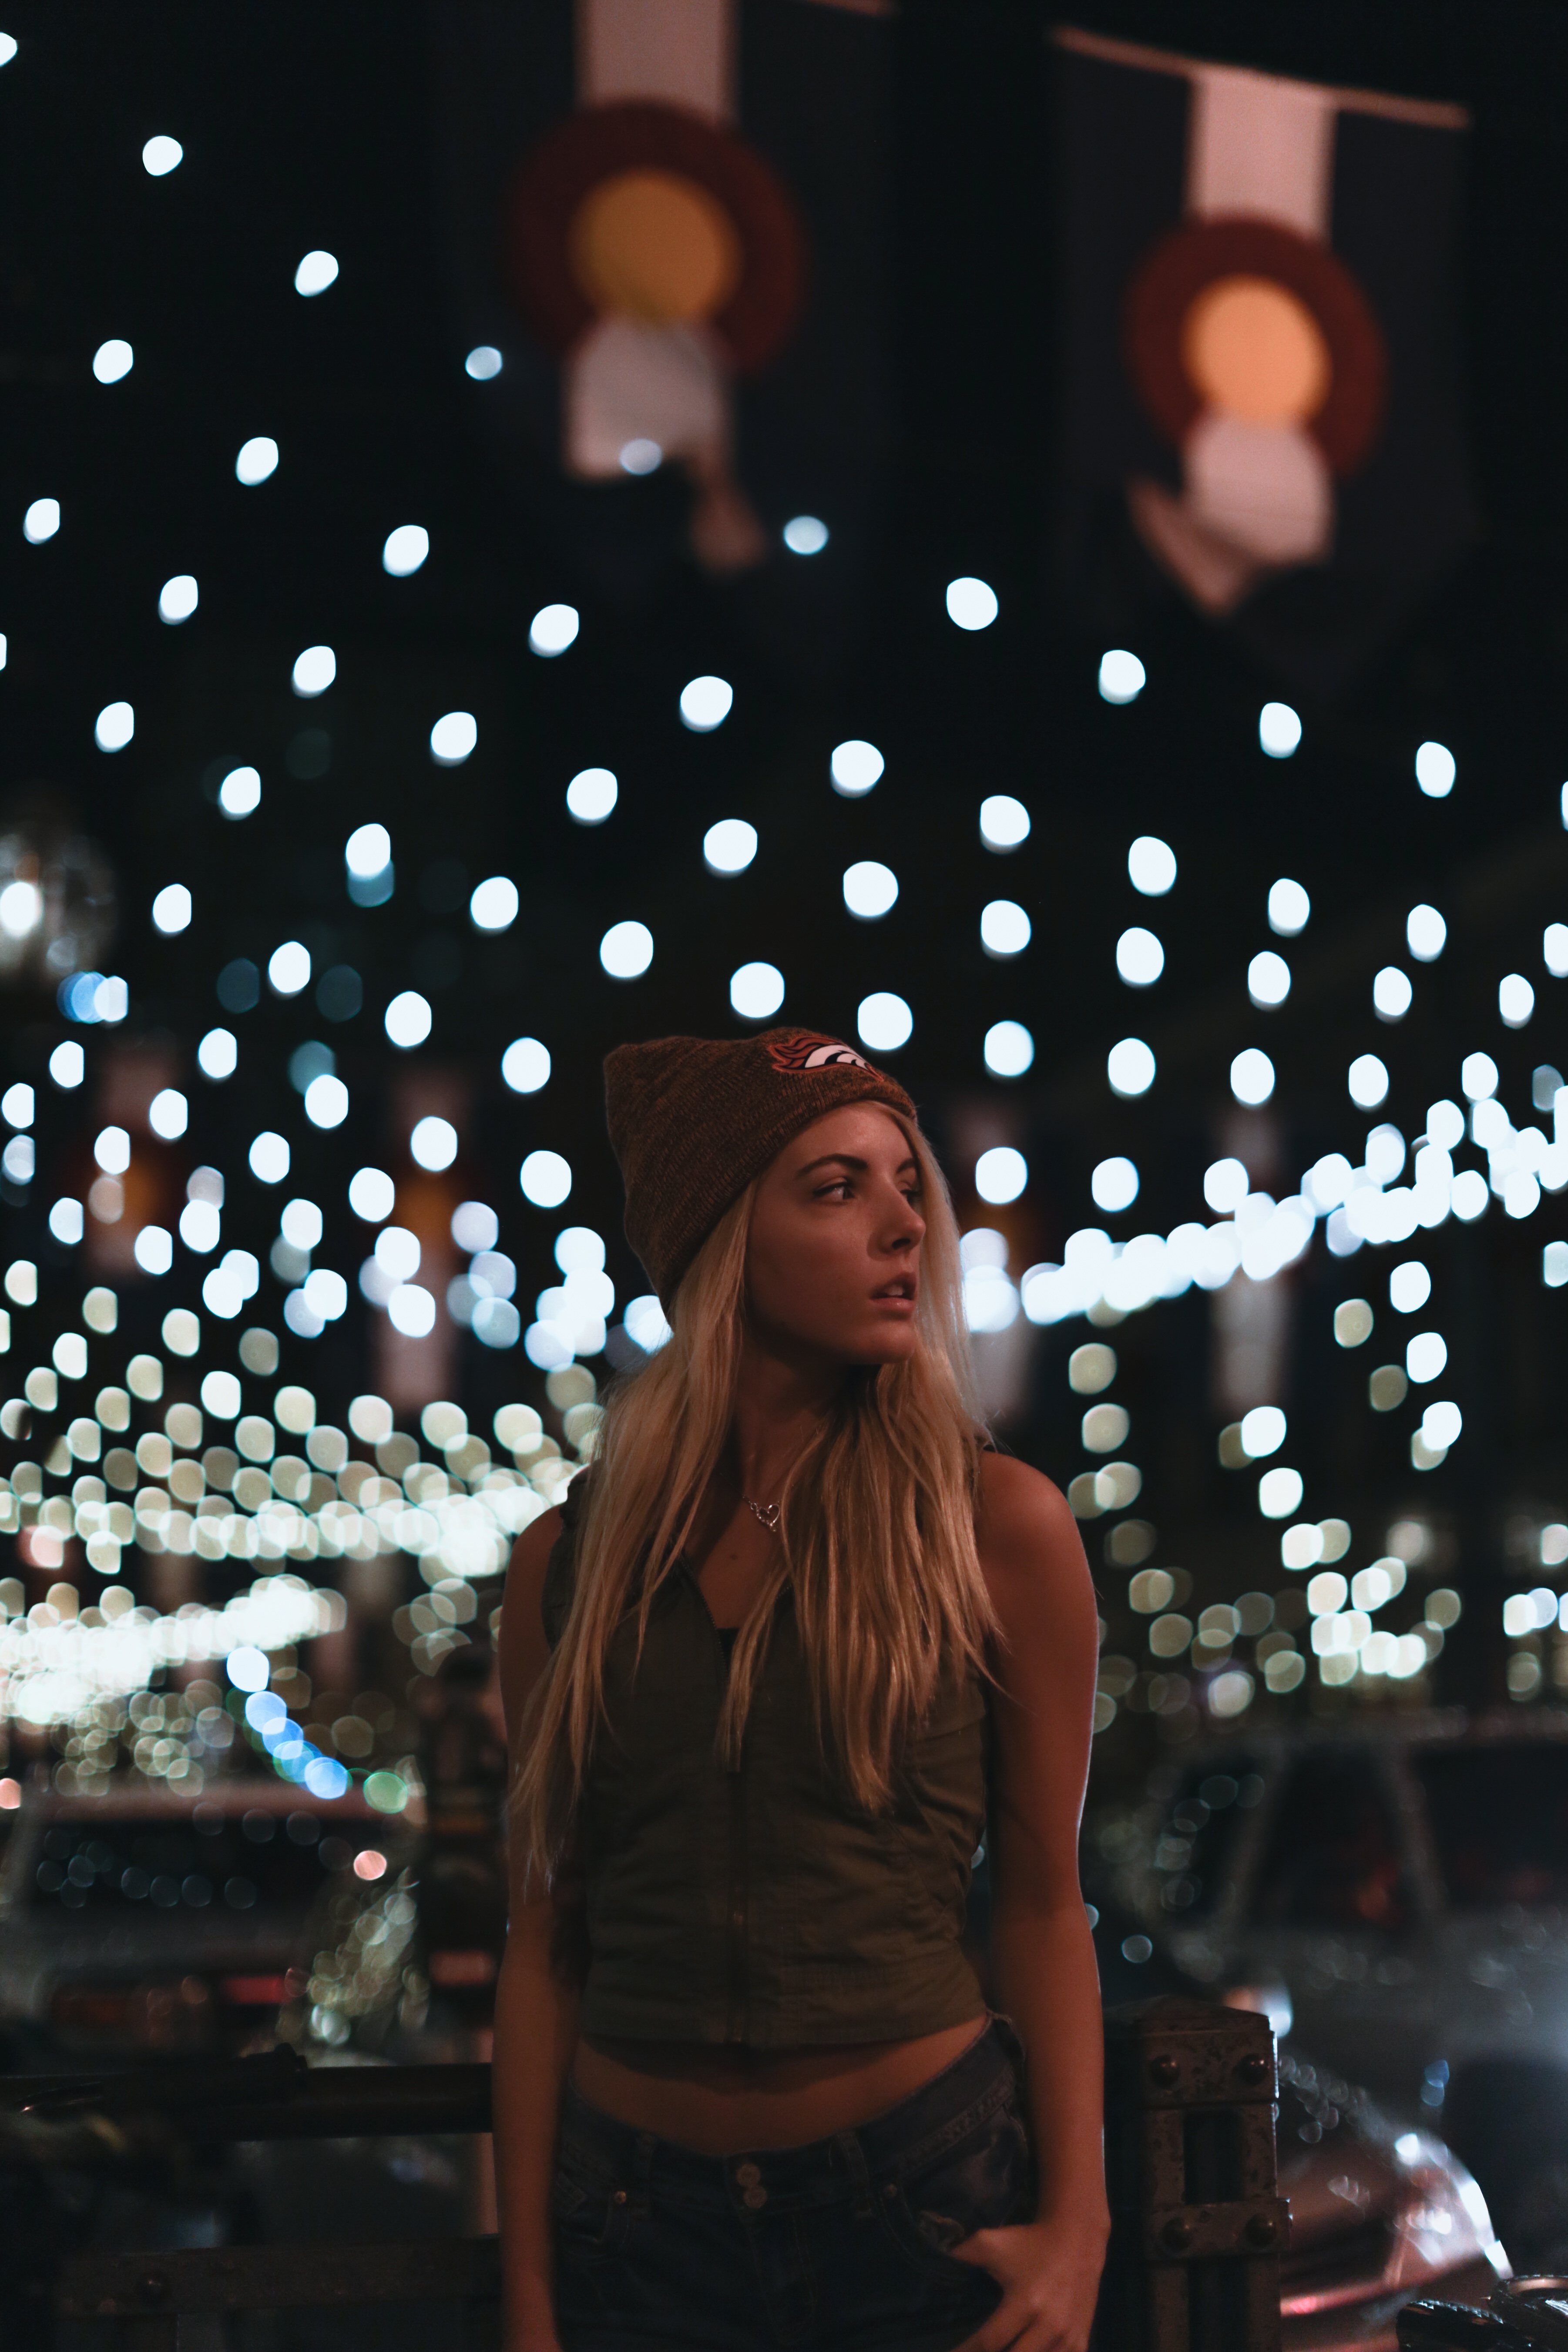
fashion, photograph, beauty